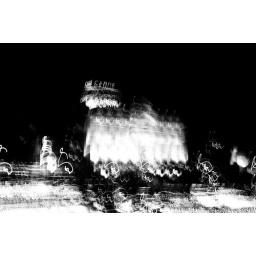
Bad case of camera shake during a Christmas boat parade in the Amstel river near Carre Theatre, Amsterdam.